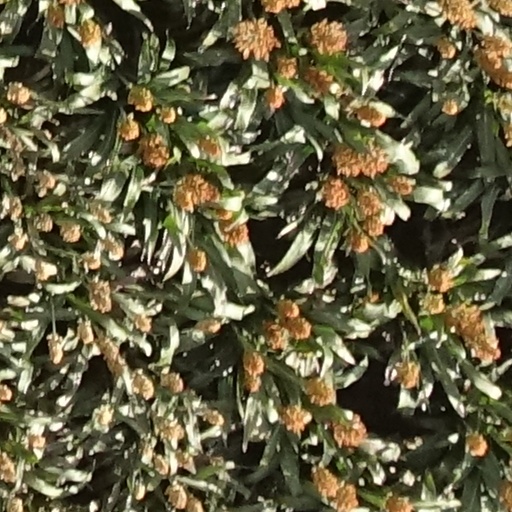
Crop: sorghum